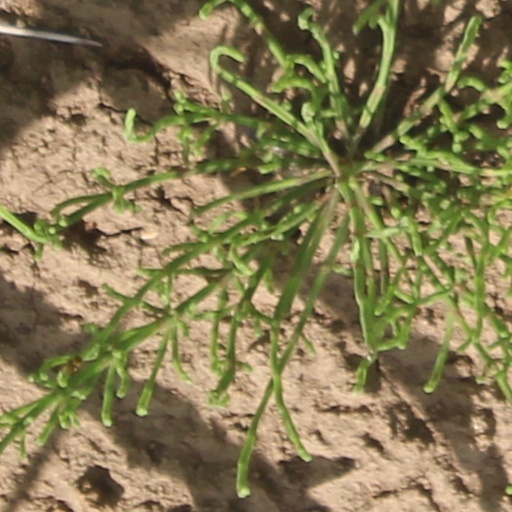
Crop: wheat